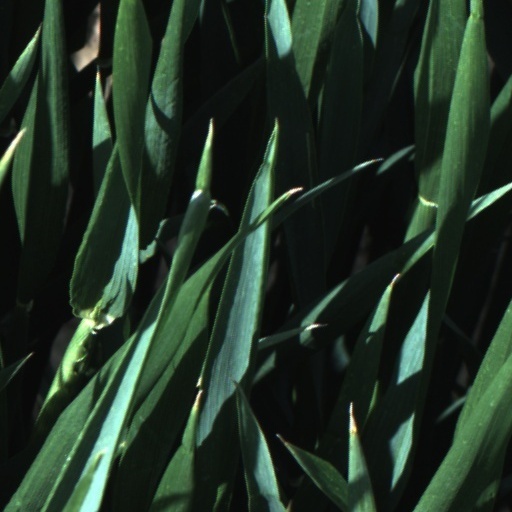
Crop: wheat